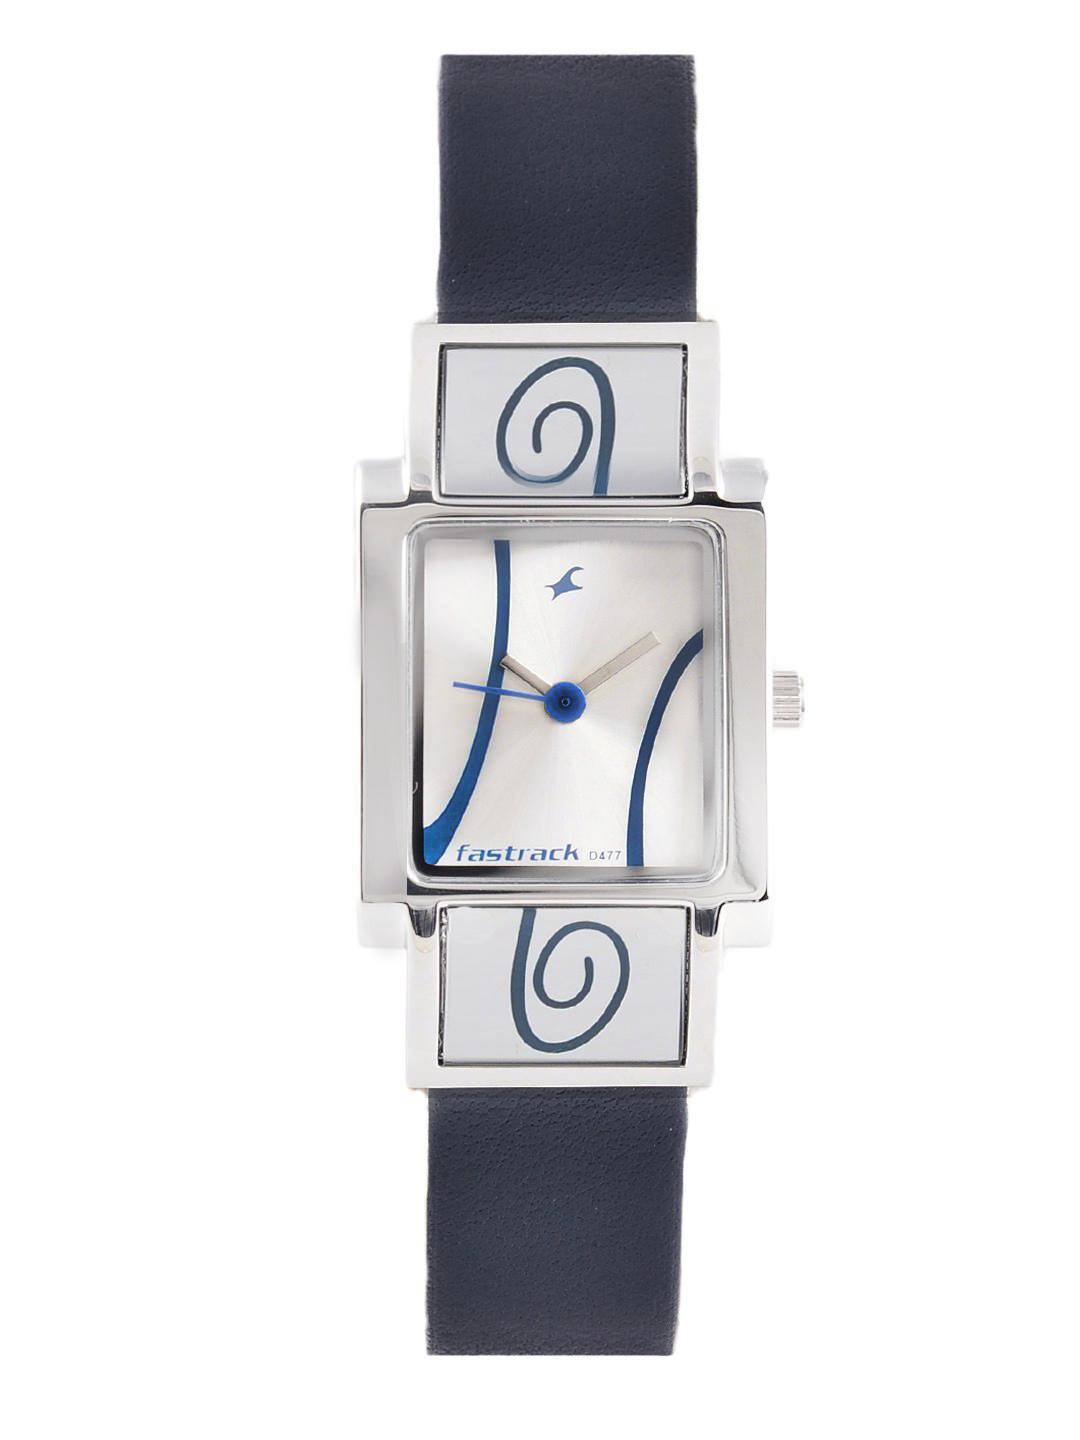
Fastrack Women Steel Dial Watch
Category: Accessories / Watches / Watches
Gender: Women
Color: Steel
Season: Winter 2016
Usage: Casual